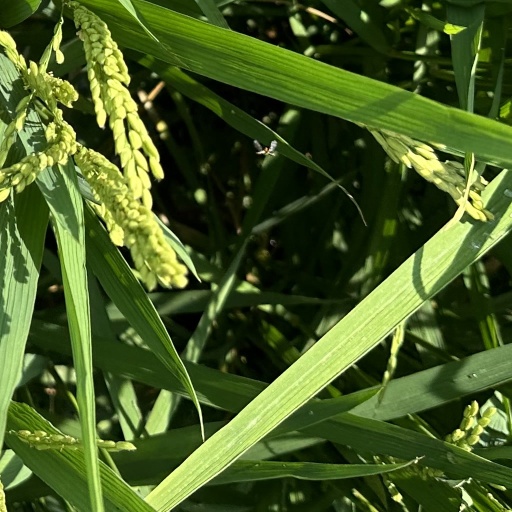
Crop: rice